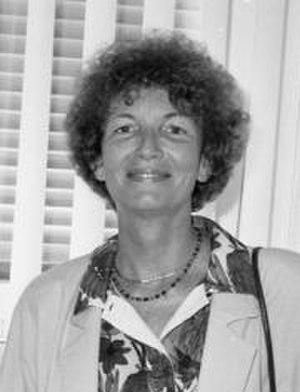
Danielle Marie-Madeleine de Saint-Jorre d'Offay, née le 30 septembre 1941 à Mahé, aux Seychelles, morte le 25 février 1997 à Paris, est une enseignante, une linguiste, une femme politique, une ambassadrice et une ministre des Seychelles. Elle a notamment milité pour la défense et la promotion du créole seychellois, et pour la reconnaissance de cette langue comme langue nationale des Seychelles.